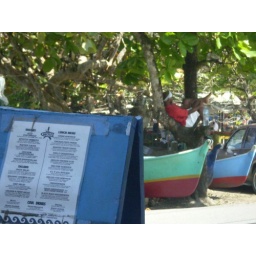
dude in tree on beach